Agoraios Kolonos

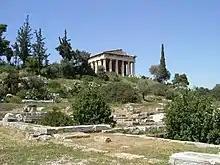

Agoraios Kolonos (meaning "the hill next to the Agora"), located to the south and adjacently situated on a hill near the Temple of Hephaestus, used to be the meeting place of the ancient Athenian craftsmen.